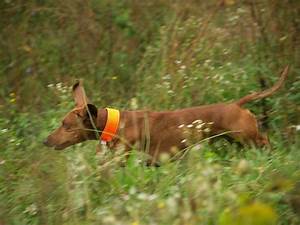
Label: dog